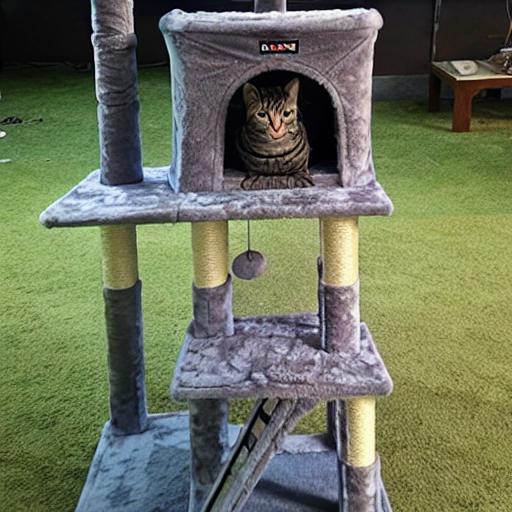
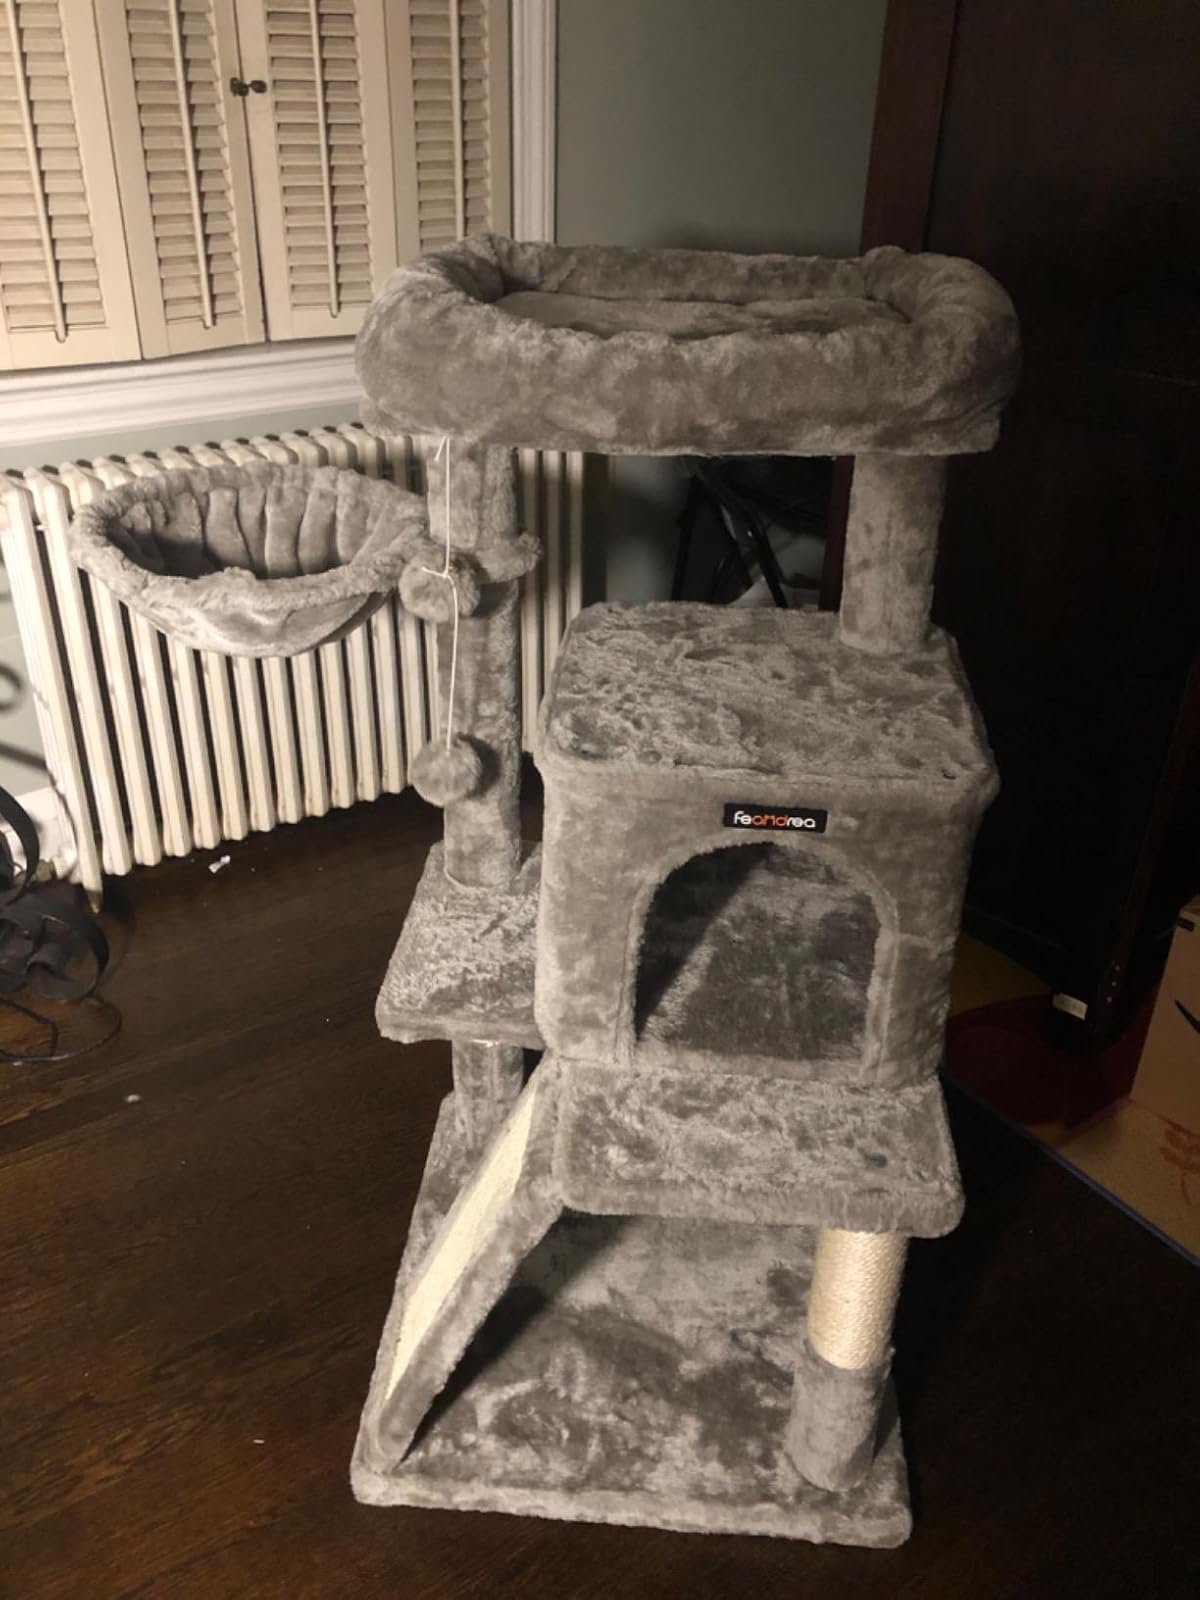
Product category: items_cat tree
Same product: no